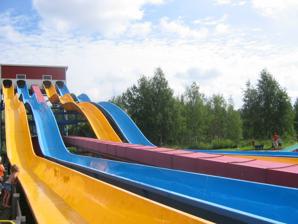
Building: Puuhamaa
Country: Finland
Year built: 1984
Amusement park in Tervakoski, Finland Puuhamaa "Victoria Falls" water slides in Puuhamaa Location Tervakoski , Finland Opened 1984 ( 1984 ) Owner Aspro Parks Puuhamaa ( Finnish pronunciation: [ˈpuːhɑˌmɑː] ) is an amusement park opened in 1984 in the village of Tervakoski , in the municipality of Janakkala , Finland . Like Mikkeli 's Visulahti , instead of electrical rides, it mainly offers things to do for children: slides and waterslides , bouncy castles , race tracks, etc. It also has a minigolf course and a video arcade . Its attendance peaks at roughly 5,000 children a day. The park has an entrance fee, but all its features are free. References